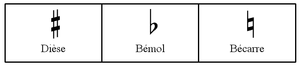
Description
En musique, le mot altération peut signifier trois choses.
Veuillez vous reporter à l'article Mesure pour plus d'informations sur les mesures en solfège.